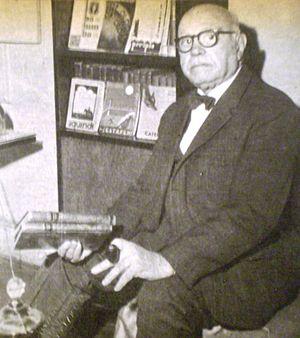
Juan Filloy, né le 1ᵉʳ août 1894 et mort le 15 juillet 2000, est un écrivain argentin. Juan Filloy parlait sept langues et a été arbitre de boxe, gérant d’un club de football, caricaturiste, centenaire, juge de paix, chevalier de l’ordre des Arts et des Lettres, fondateur d’un musée des beaux-arts. Il a vécu une grande partie de sa vie à Rio Cuarto, au sud de Córdoba.